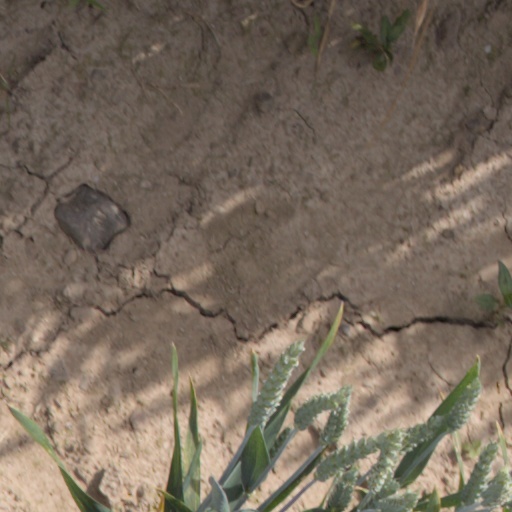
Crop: wheat